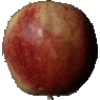
Label: Apple Red 3